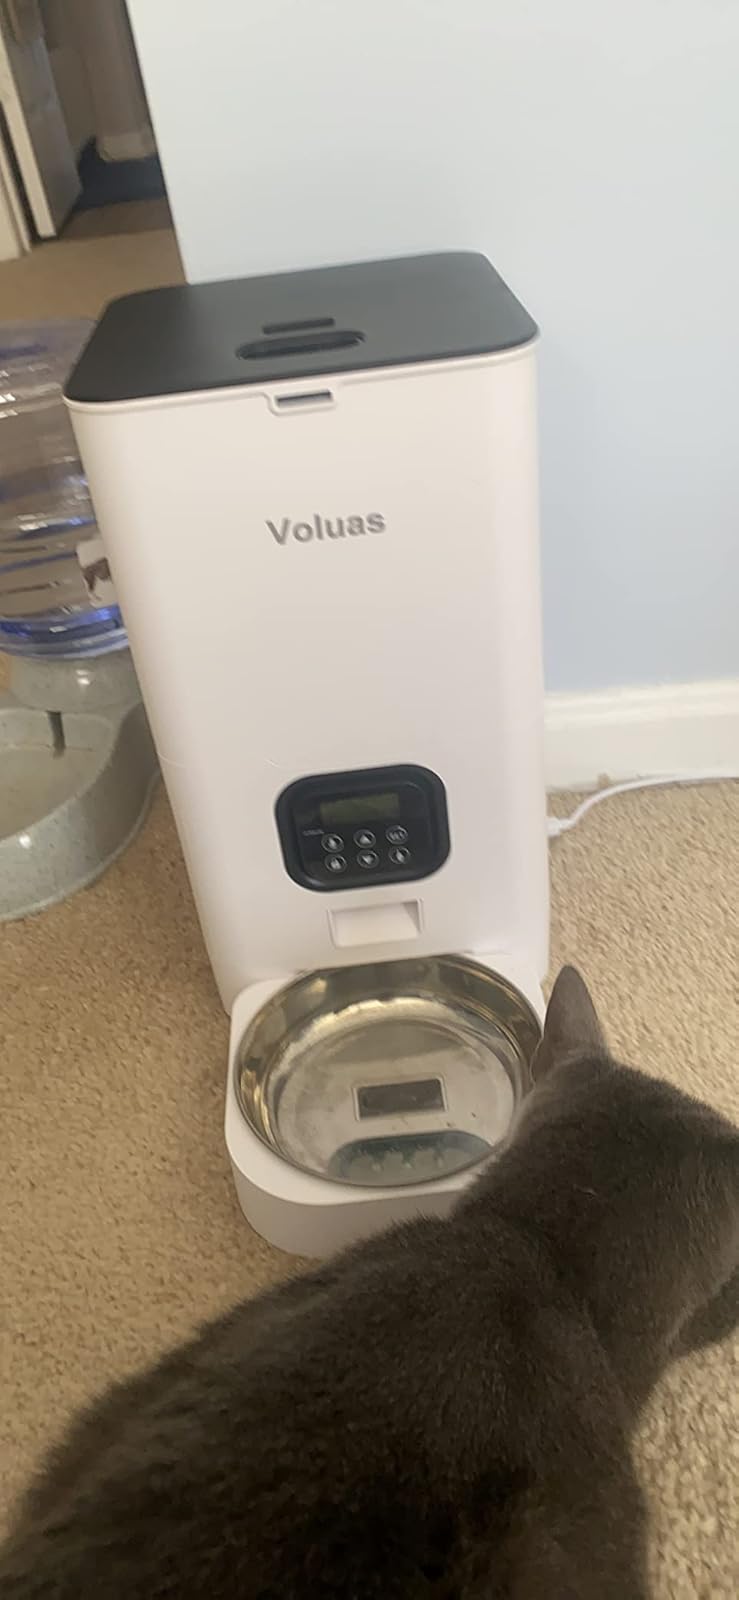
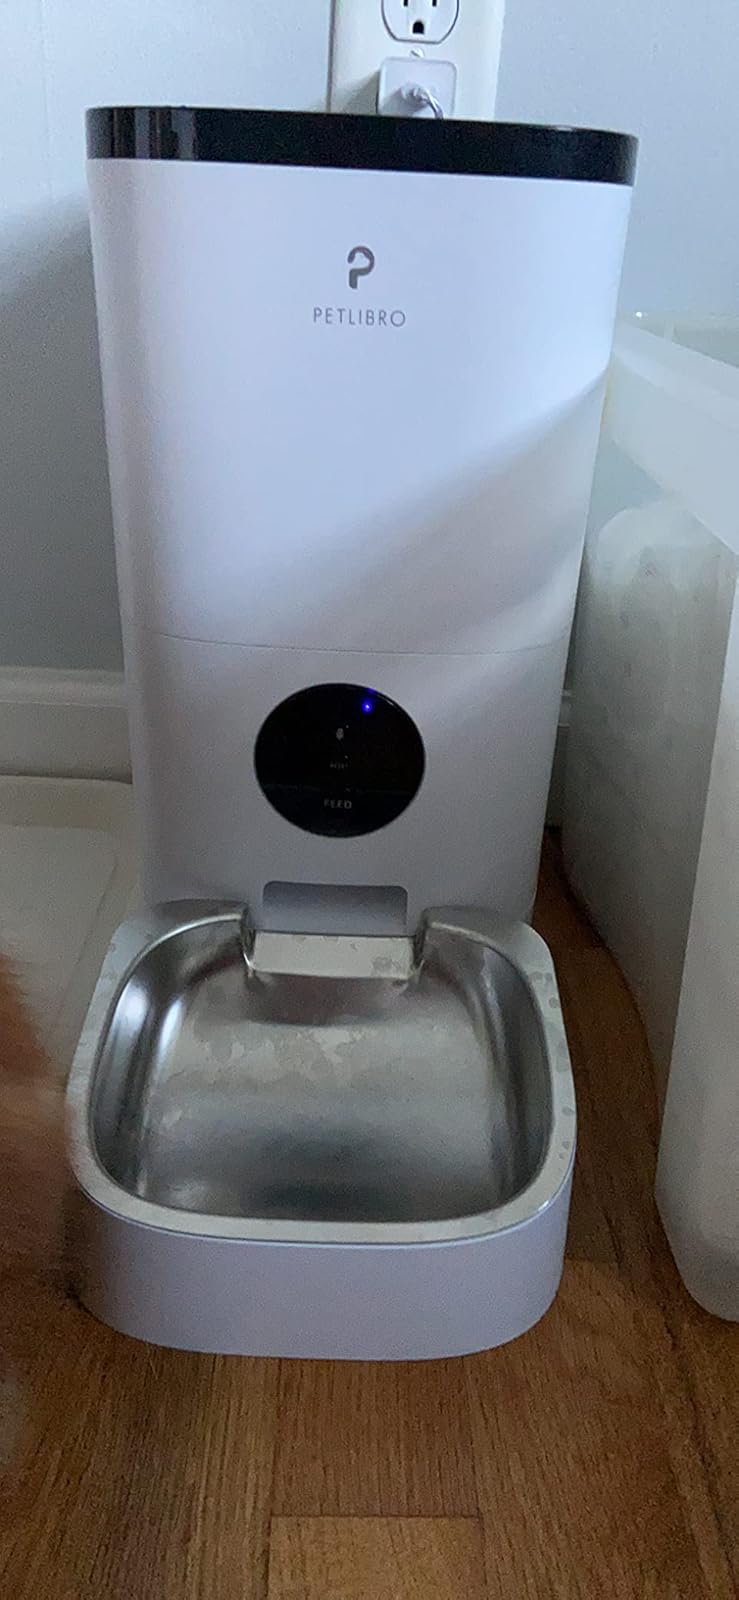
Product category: items_feeder
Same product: no